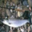
Label: trout